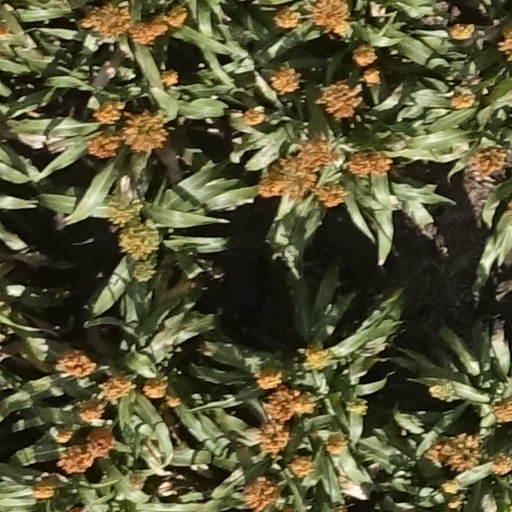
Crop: sorghum